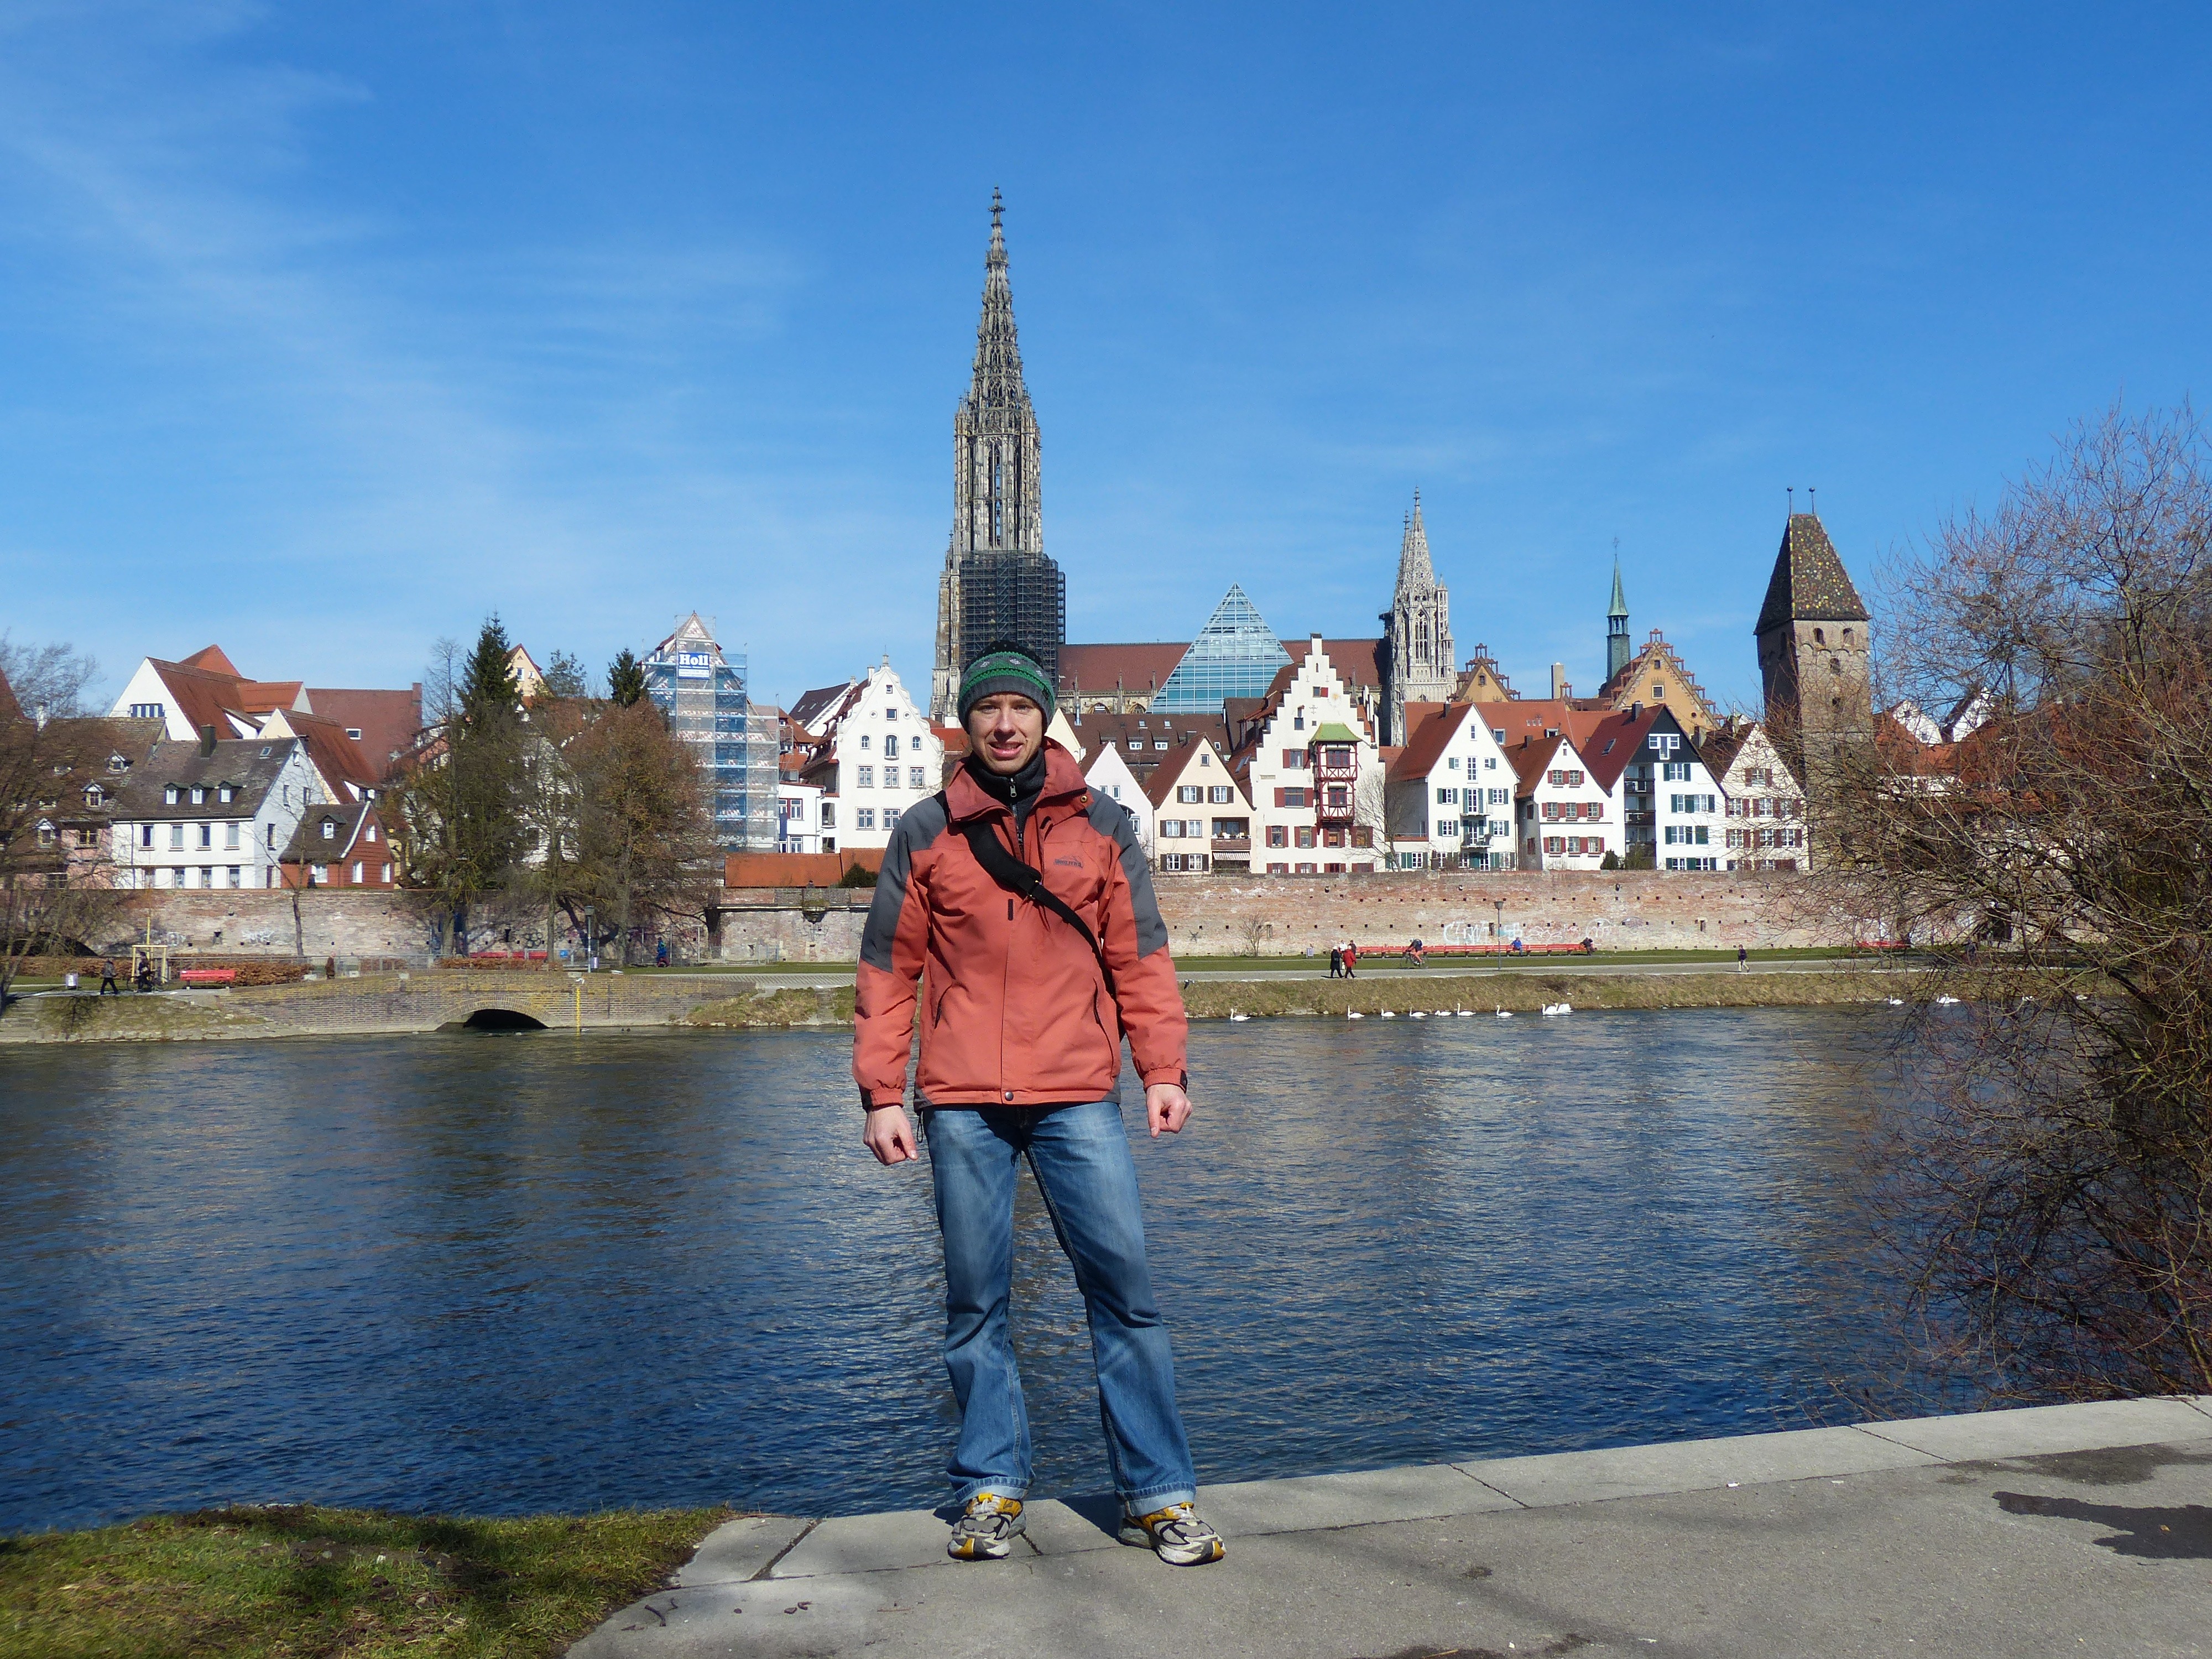
man, sea, water, sky, view, city, home, river, panorama, vacation, travel, reflection, human, memory, church, tourism, season, city view, danube, stand, temple, spire, homes, steeple, outlook, roofs, ulm, city wall, munster, ulm cathedral, town home, city panorama, metzgerturm, holiday photo